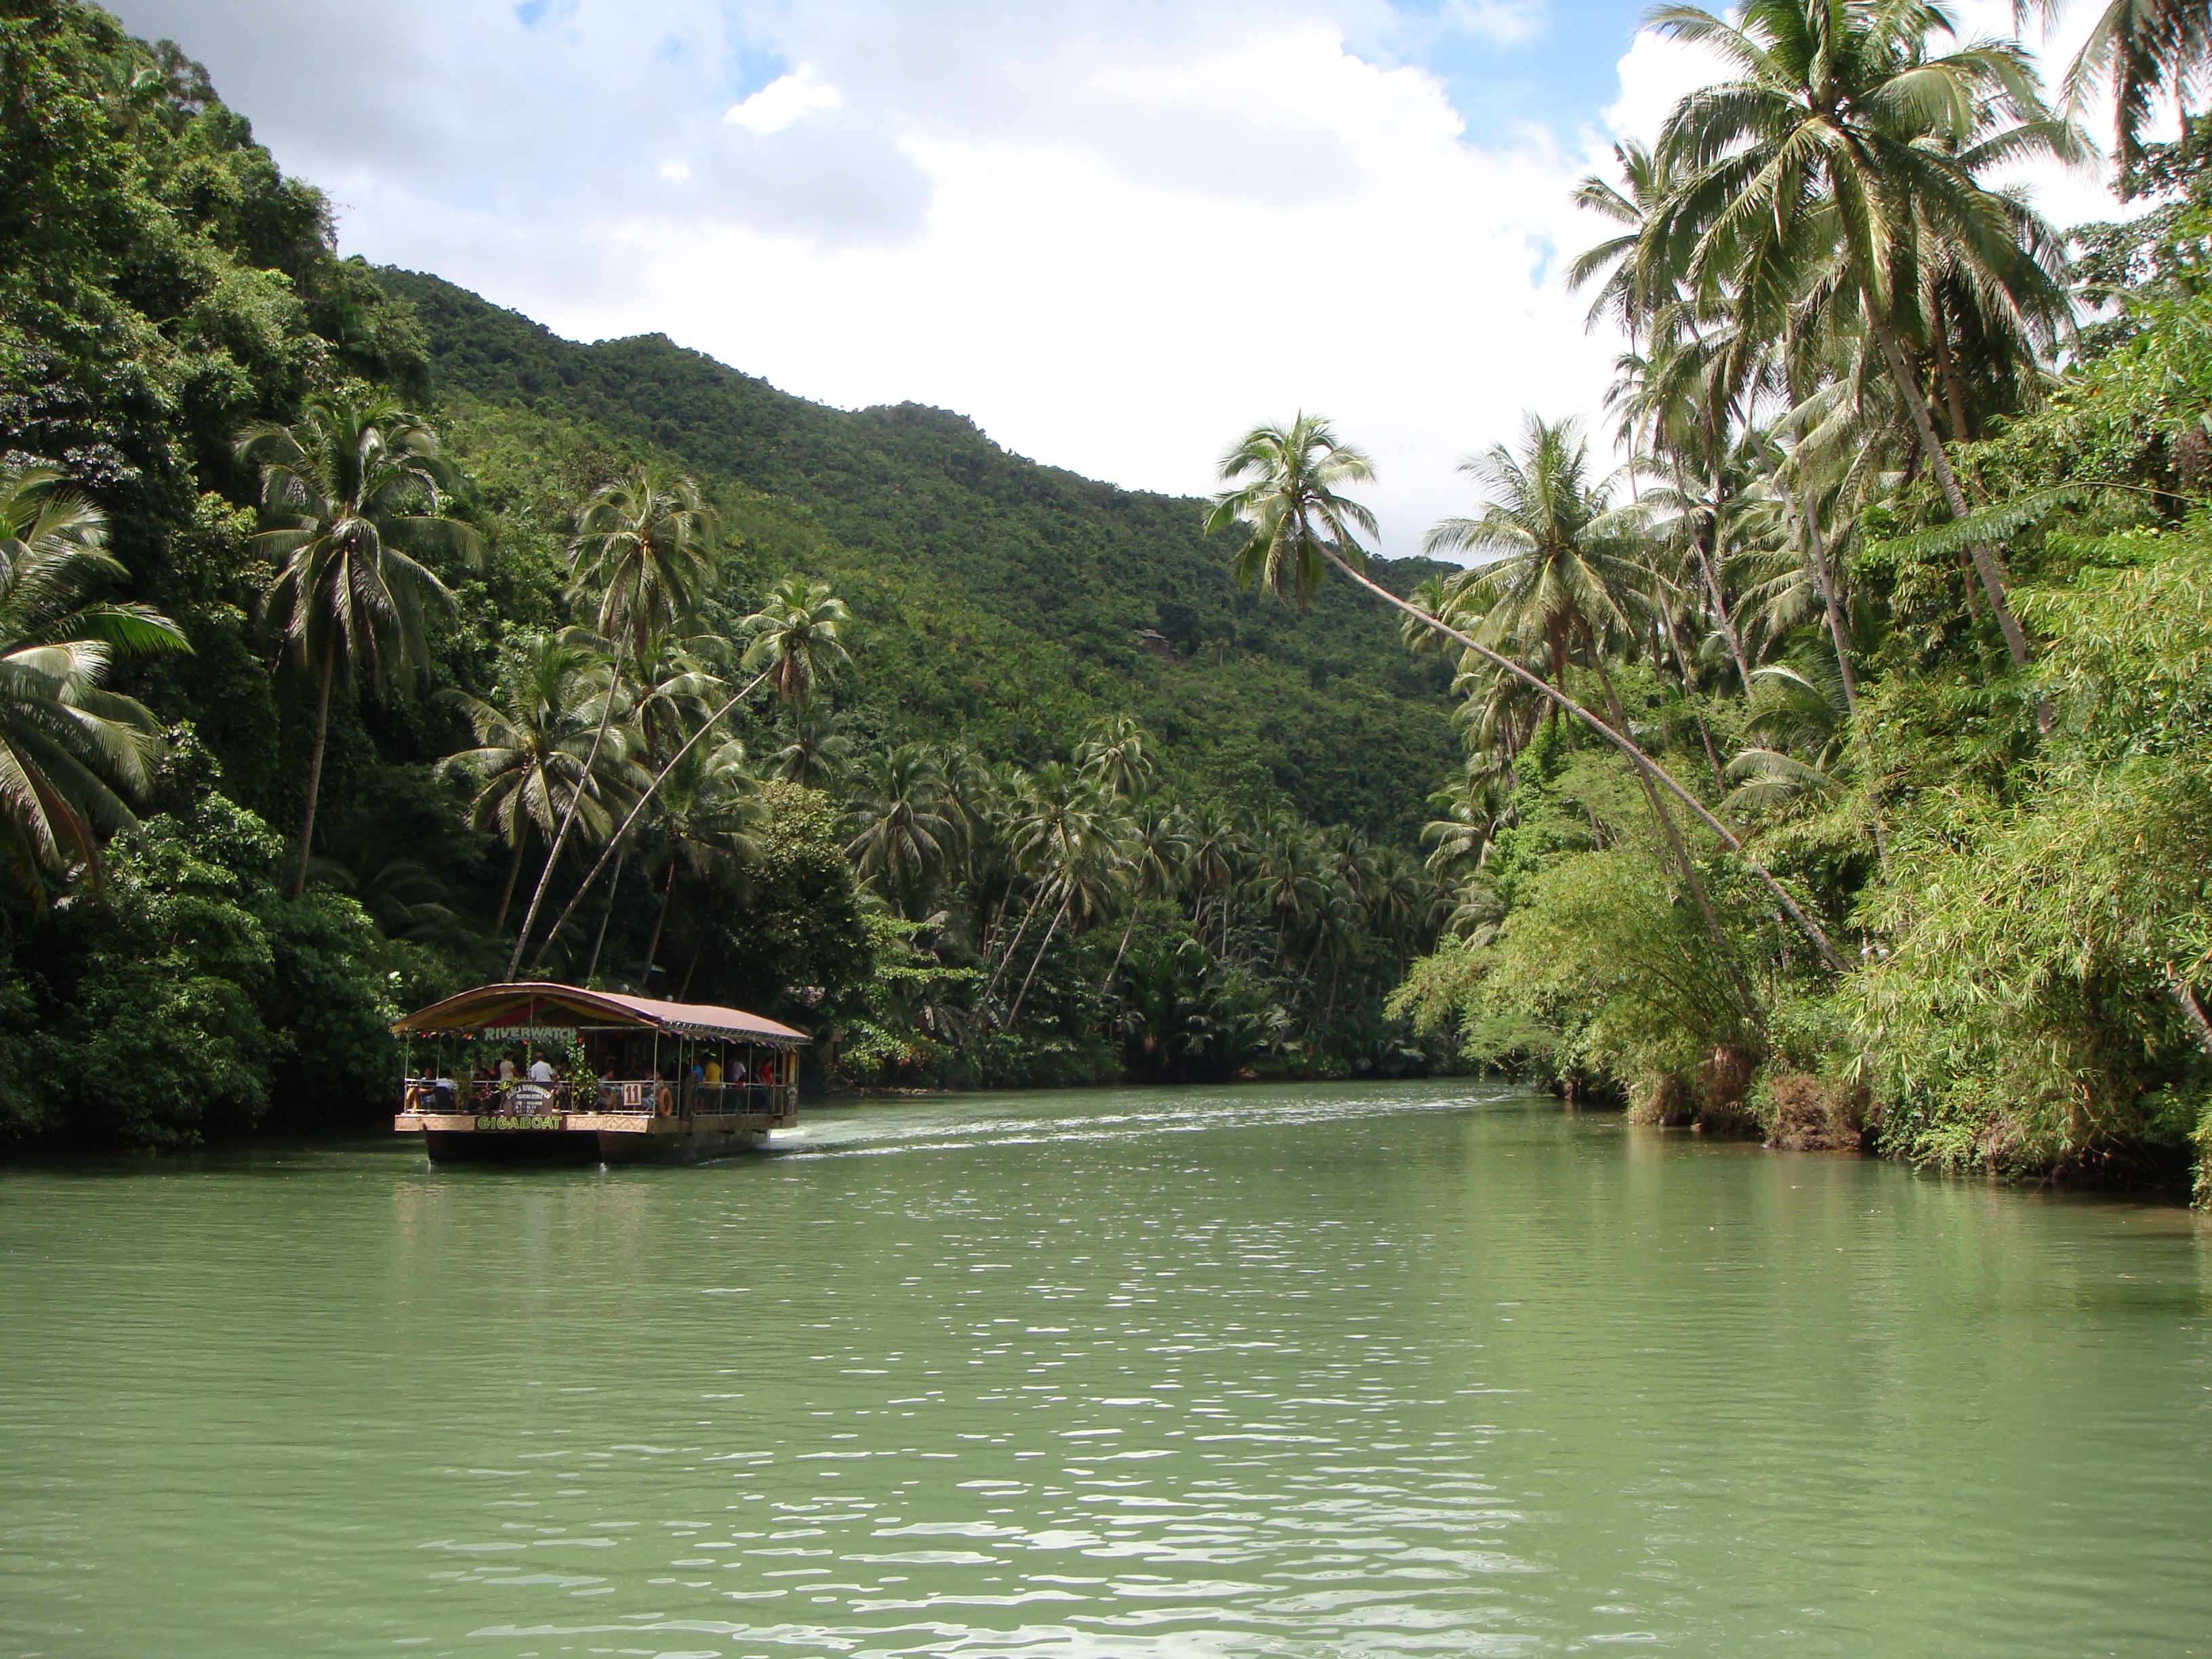
tree, water, nature, outdoor, boat, lake, river, jungle, scenic, lagoon, bay, body of water, rainforest, philippines, palm trees, tropics, landform, rain forest, bohol, geographical feature